Abraham Aronow

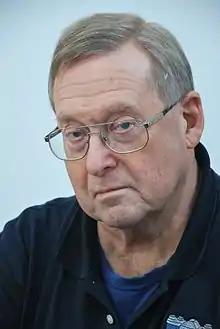

Abraham "Abe" Aronow (born June 3, 1940) is an American physician and photographer best known for his monochrome portraits of prominent photographers.